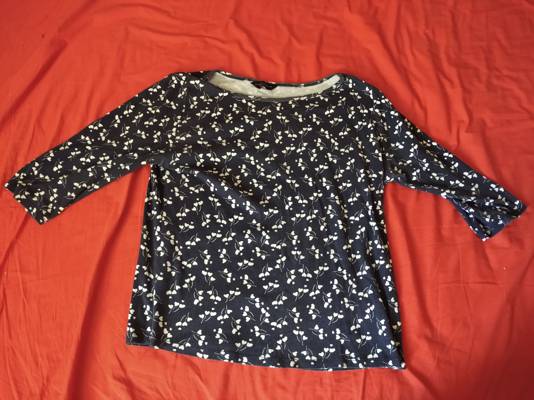
Waste category: clothes